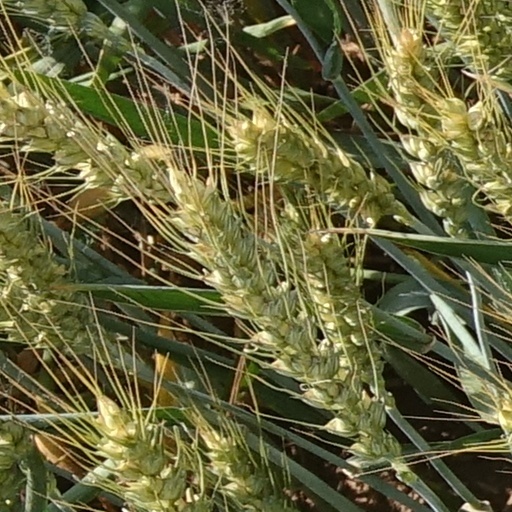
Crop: wheat